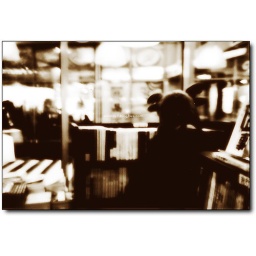
a girl in a deer hat